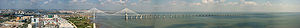
Vasco da Gama-broen / Videre beskrivelser
:Image:Vasco da Gama bridge panorama.jpg